Bo Jackson Baseball

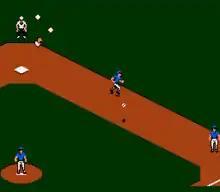
A base hit toward the back wall

The player can select from five to nine innings. Players can choose to throw five different kinds of pitches either slowly, normal, or fast.